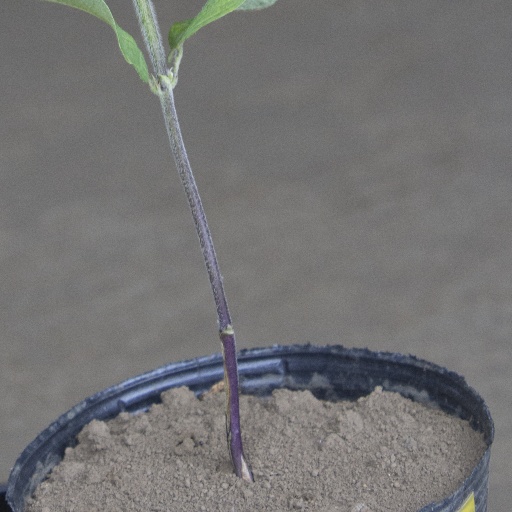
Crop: soybean